Thermal radiation

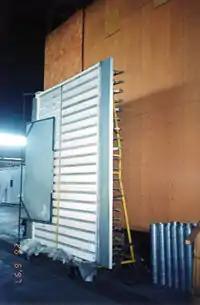
Radiant heat panel for testing precisely quantified energy exposures at National Research Council, near Ottawa, Ontario, Canada

Thermal radiation plays a crucial role in human comfort, influencing perceived temperature sensation. Various technologies have been developed to enhance thermal comfort, including personal heating and cooling devices.